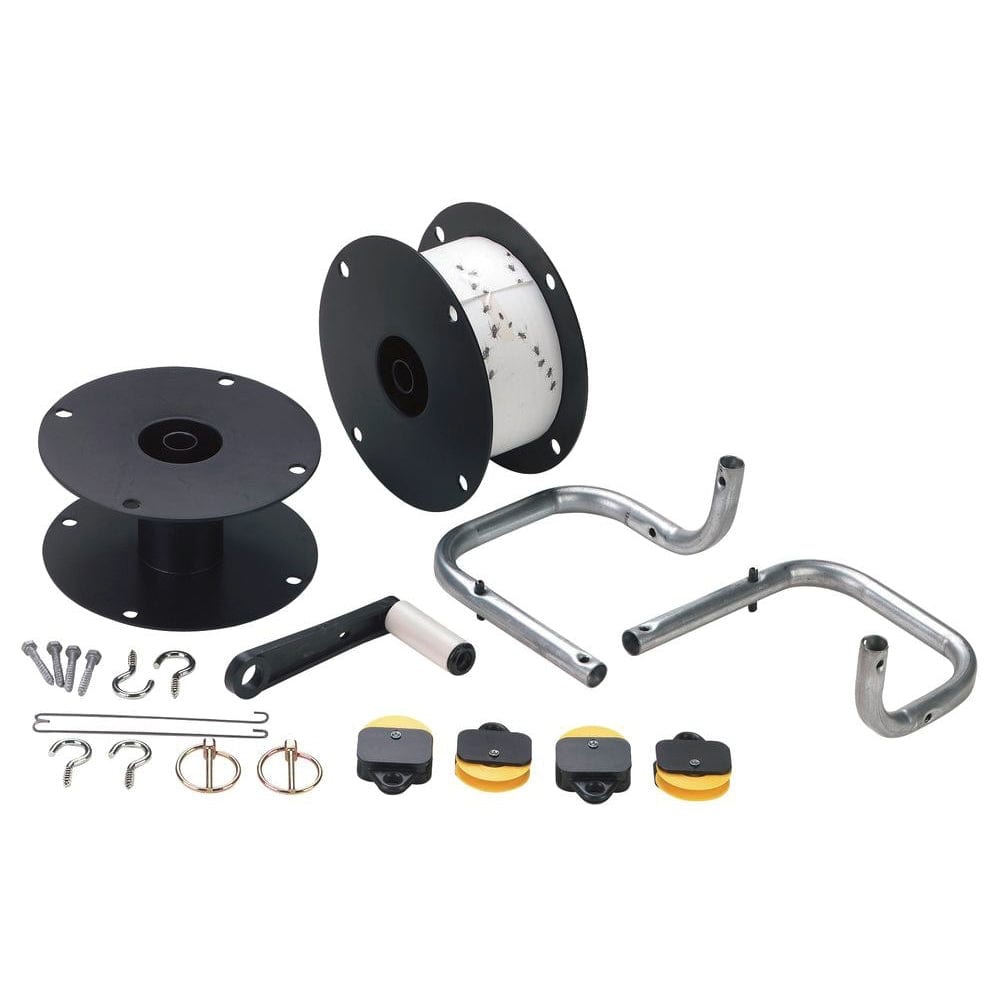
Bande à mouches - Ensemble complet
Rouleau interchangeable avec montage facile. Le ruban fourni est déjà roulé sur l'enrouleur fourni. Support aussi inclus. Une belle alternative plus écologique, mais tout aussi efficace, pour attraper les mouches dans l'étable.
Brand: Kerbl
Category: Home & Garden > Household Supplies > Pest Control > Fly Swatters